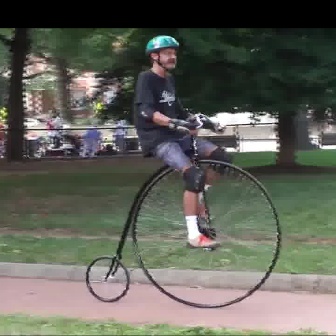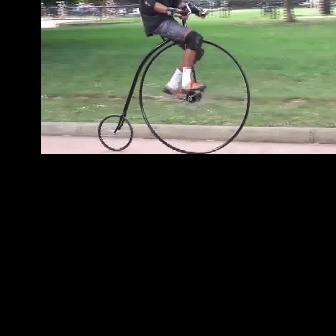
  Please identify the target specified by the bounding box [84,112,279,307] in the first image and locate it in the second image. Return the coordinates in [x_min,y_min,x_max,y_max] format.
Answer: [97,1,249,153]